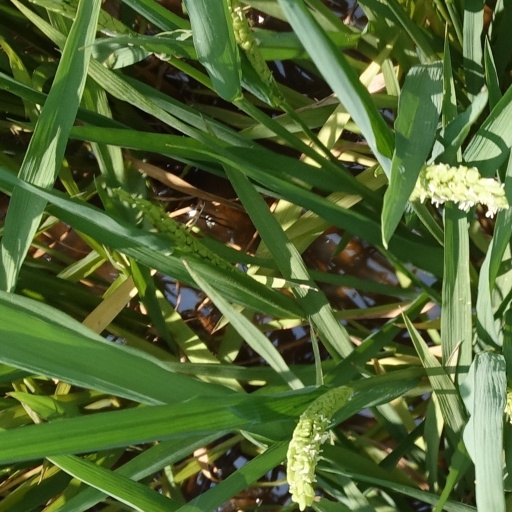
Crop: rice